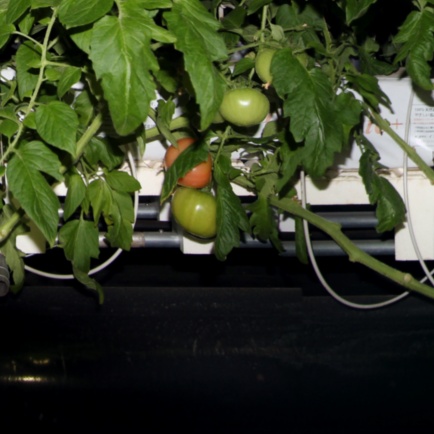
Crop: tomato